Khalkha Mongols

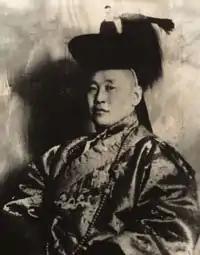
Tögs-Ochiryn Namnansüren of Khalkha, a leader of the National Liberation Movement of 1911

The Seven Khalkha were involved in regular fights against the Oyirad in the west. Geresenje's descendants formed the houses of Tüsheet Khan, Zasagt Khan and Setsen Khan. They preserved their independence until they had to seek help from the Kangxi Emperor of the Manchu-led Qing dynasty against the Zungar leader Galdan in 1688. In 1725 the Yongzheng Emperor gave Tsering independence from the house of Tüsheet Khan, forming the house of Sain Noyon Khan.